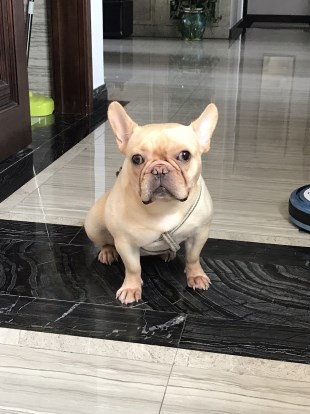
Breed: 1121-n000002-French_bulldog